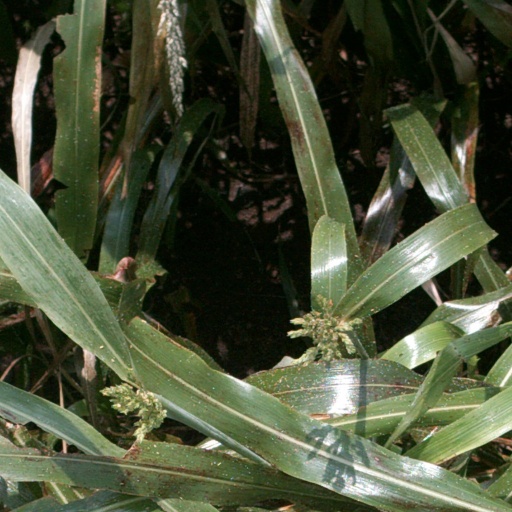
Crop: sorghum